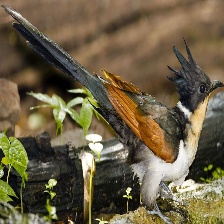
Species: CHESTNUT WINGED CUCKOO
Scientific name:  CLAMATOR COROMANDUS